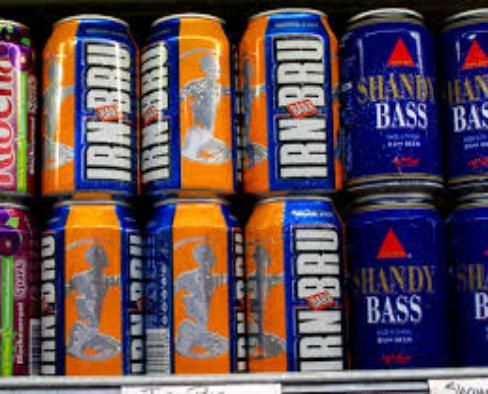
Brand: Irn Bru Bar
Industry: Food